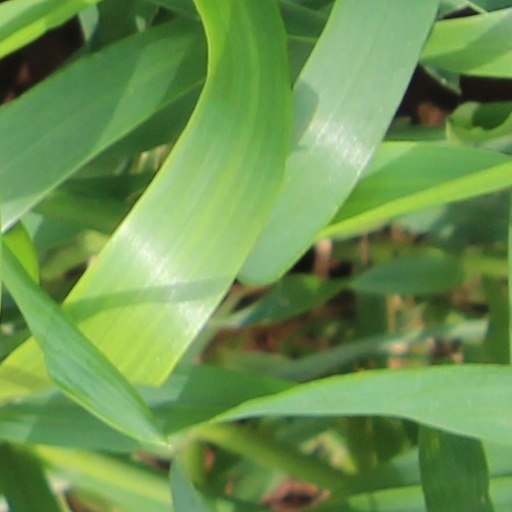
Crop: wheat